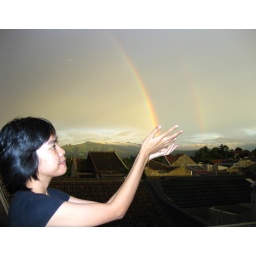
give me rainbow :) me: with rainbow in the east balcony of my bogor house :)